LGBTQ rights in Estonia

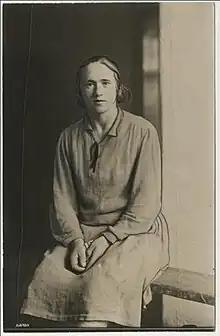
A. Oinatski, originally printed in the newspaper "Postimees", 1929

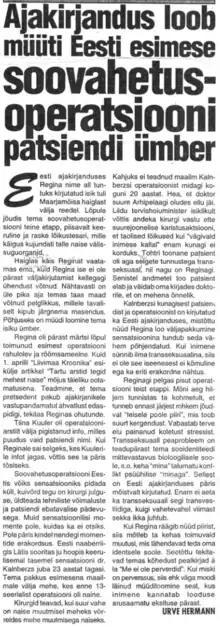
Article in the tabloid newspaper "Post", July 1993

A. Oinatski is said to be the first known openly transgender person in Estonia, during the interwar period. A journalist writing for the newspaper "Postimees" in 1929 is confused on the point whether Oinatski is rather a young man in a dress trying to avoid compulsory military service, or a strange woman with entirely feminine speech and expression. In the same article, Oinatski describes themselves as a woman. They appeared under various pseudonyms. Many newspaper articles were written about them in the period from 1929 to 1934, mostly due to their various run-ins with the law, due to petty theft and fraud. This resulted in many stints in prison. Later they proceeded to return to living as a man at the end of the decade, and married.